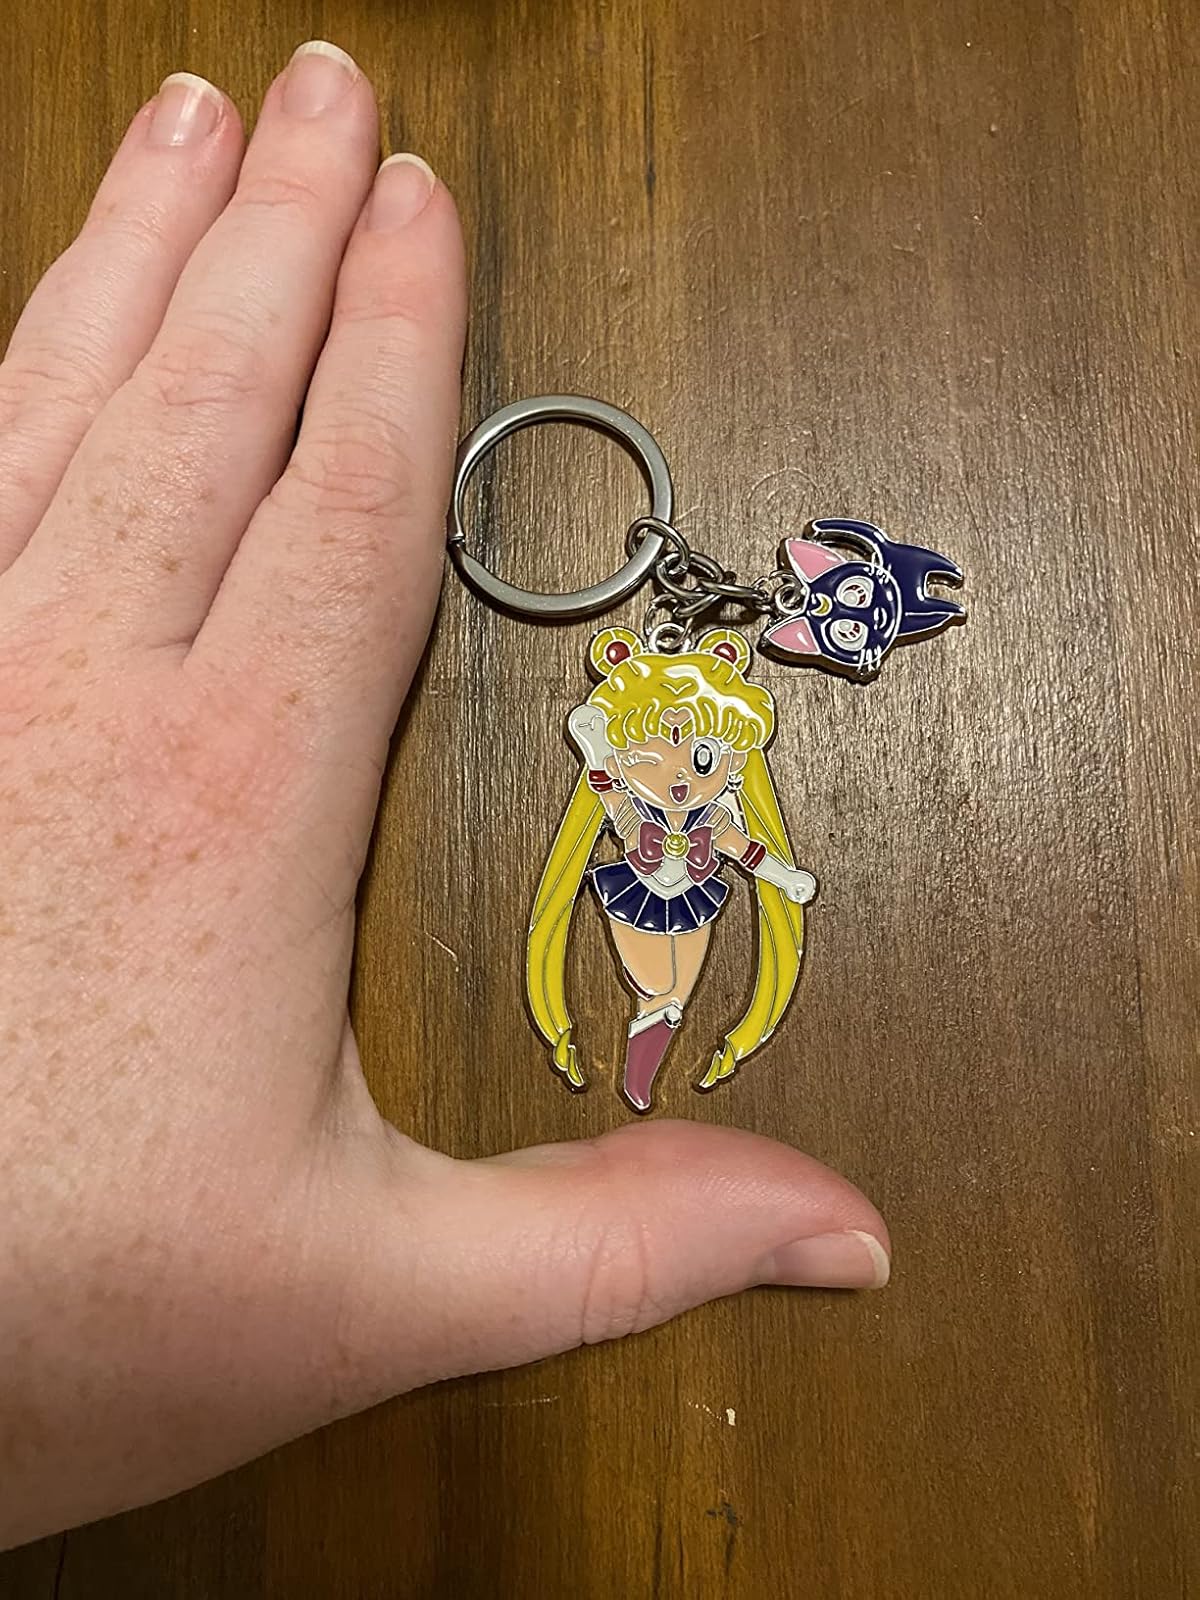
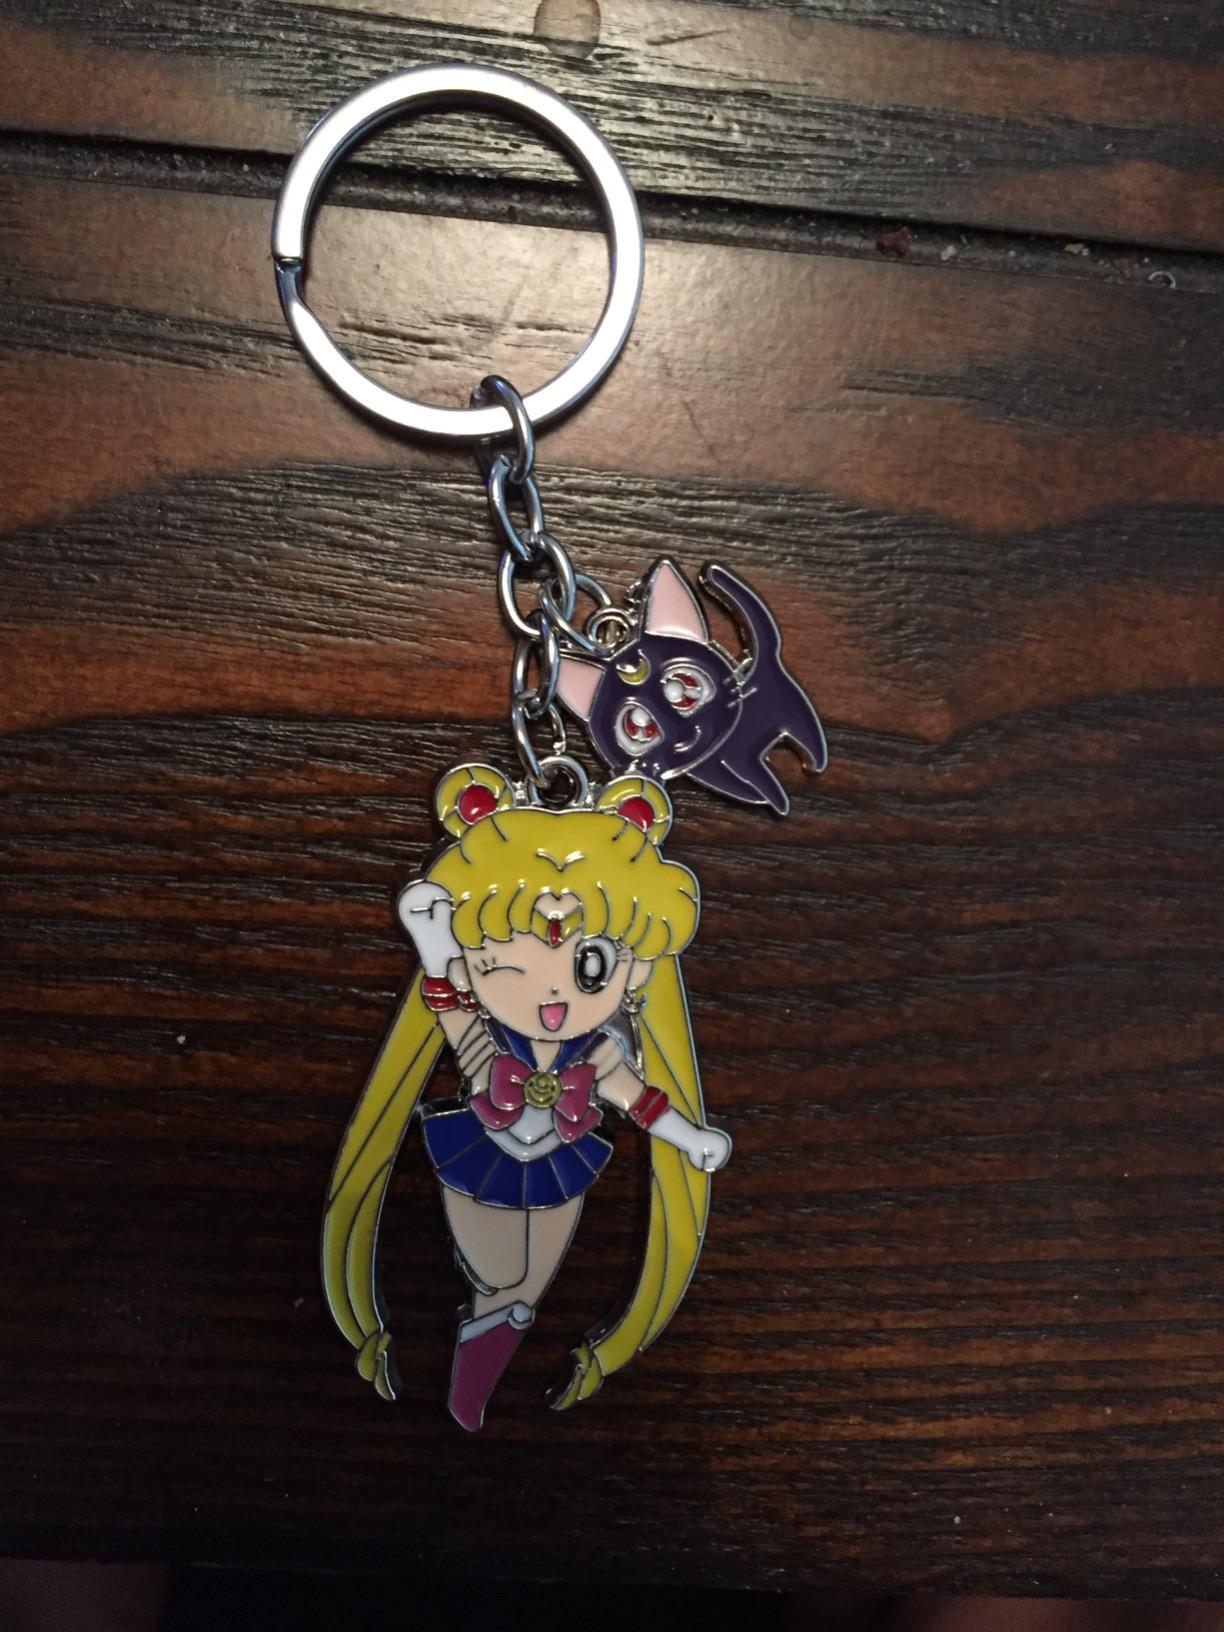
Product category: accessories_keychain
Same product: yes